Warrnambool Football Club

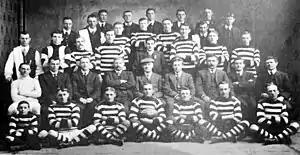
Warrnambool team of 1912

The following footballers played with Warrnambool FC prior to their senior VFL / AFL football debut.